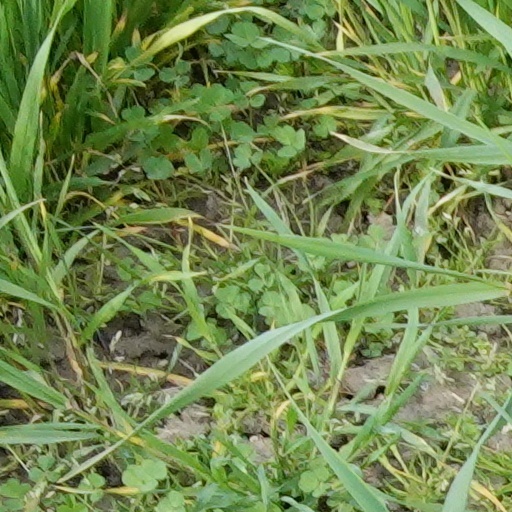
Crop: wheat